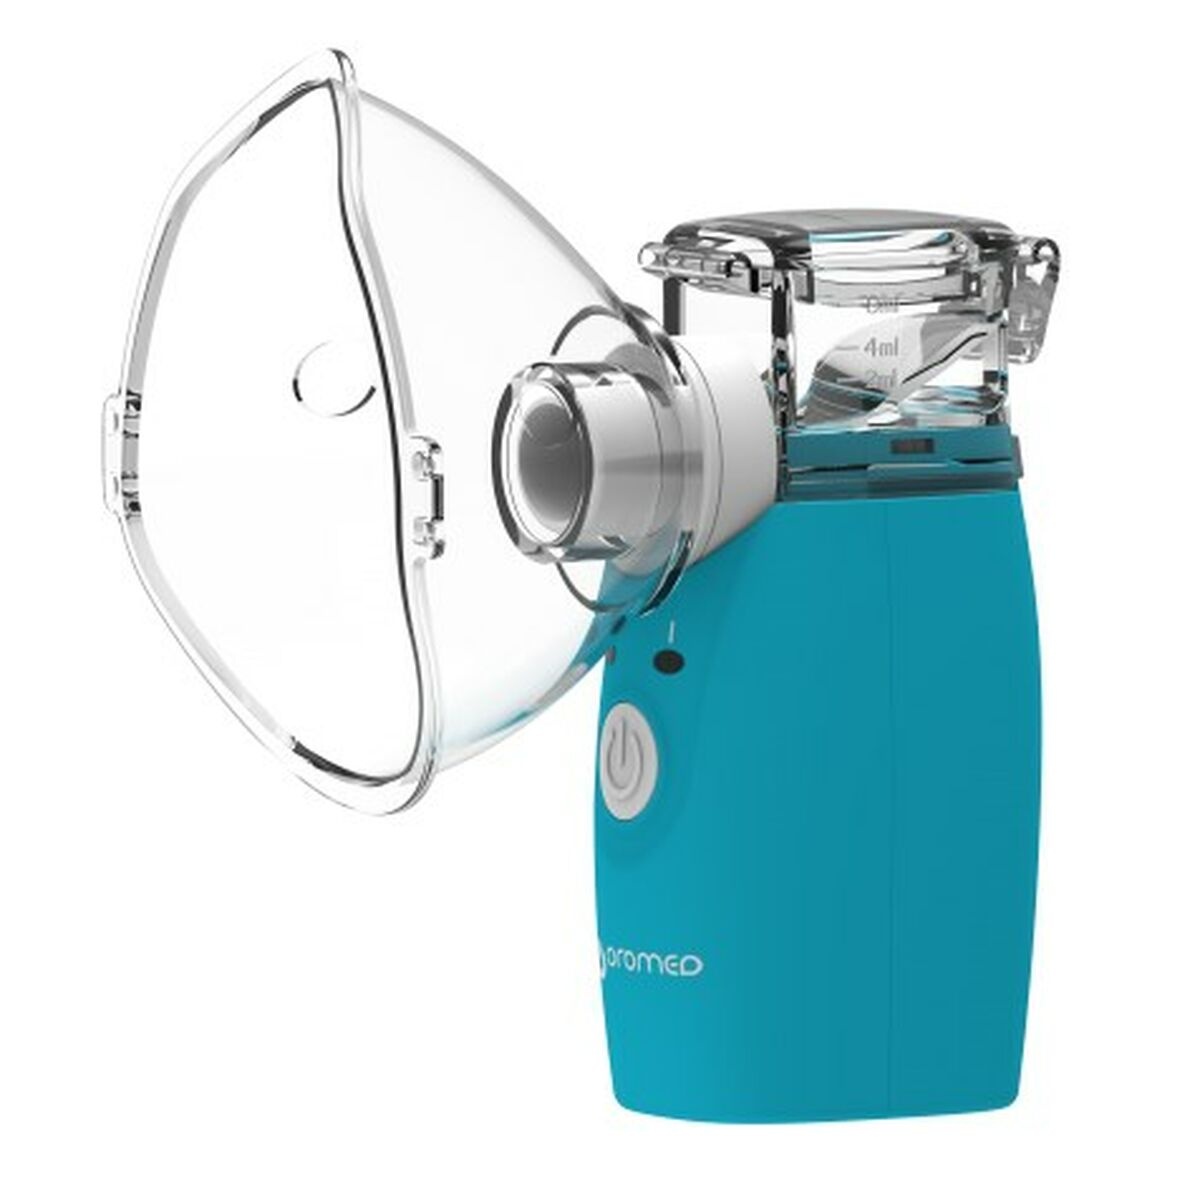
Inhaler Oromed ORO-MESH
Brand: Oromed
If you are looking for new market trending items, we present the Inhaler Oromed ORO-MESH ! Colour: Blue White Characteristics: Easy to use
Category: Health & Beauty > Health Care > Respiratory Care > Steam Inhalers